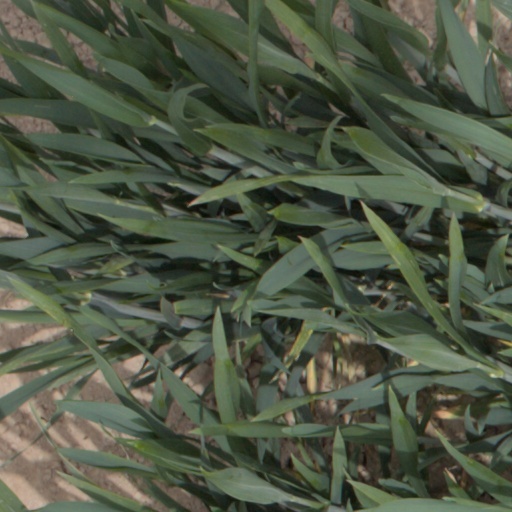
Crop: wheat